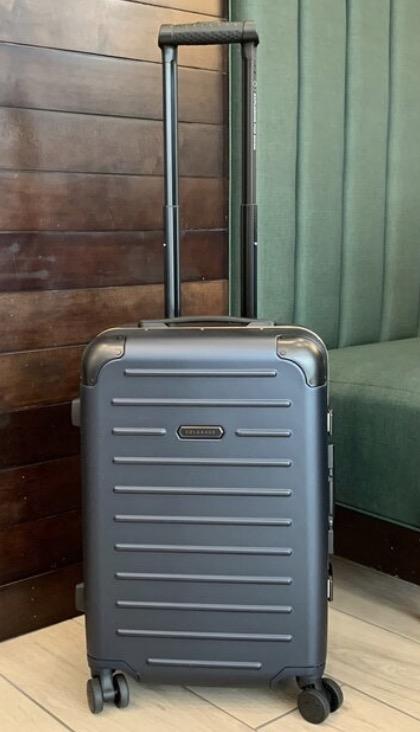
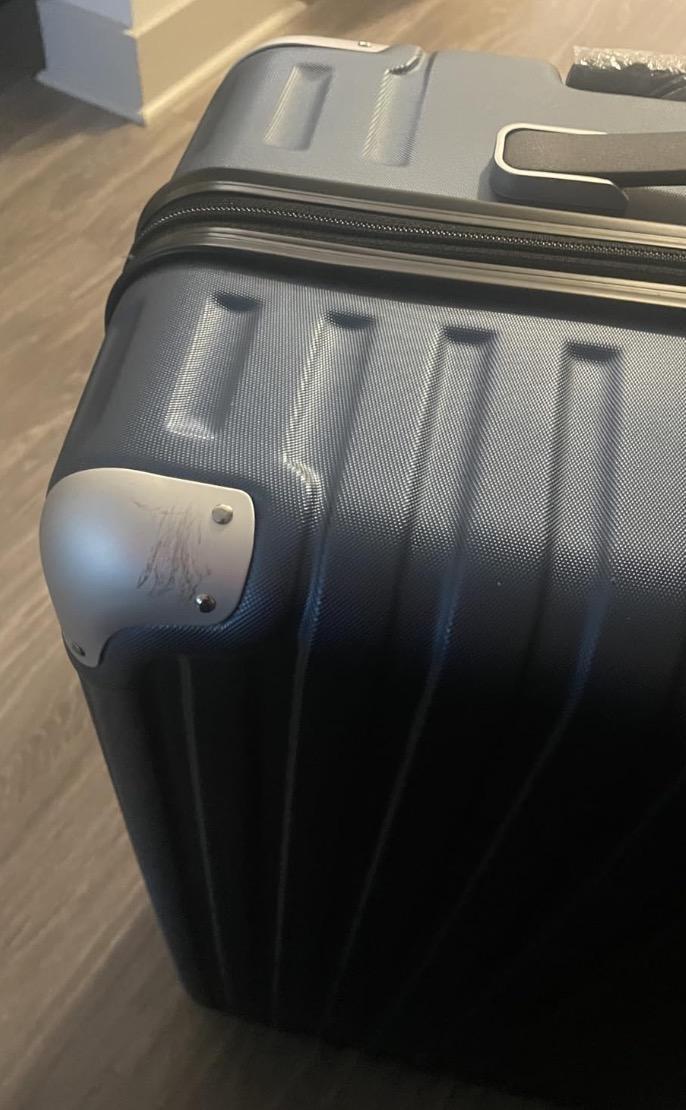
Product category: items_tea
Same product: no